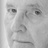
Emotion: neutral